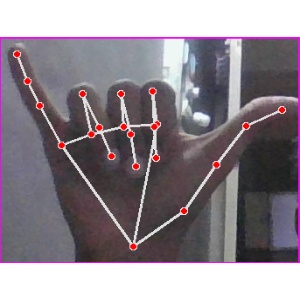
अक्षर: य